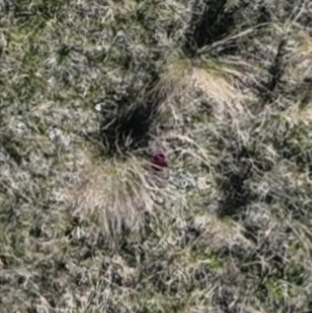
Month: october
Dye color: red
Dye concentration: high